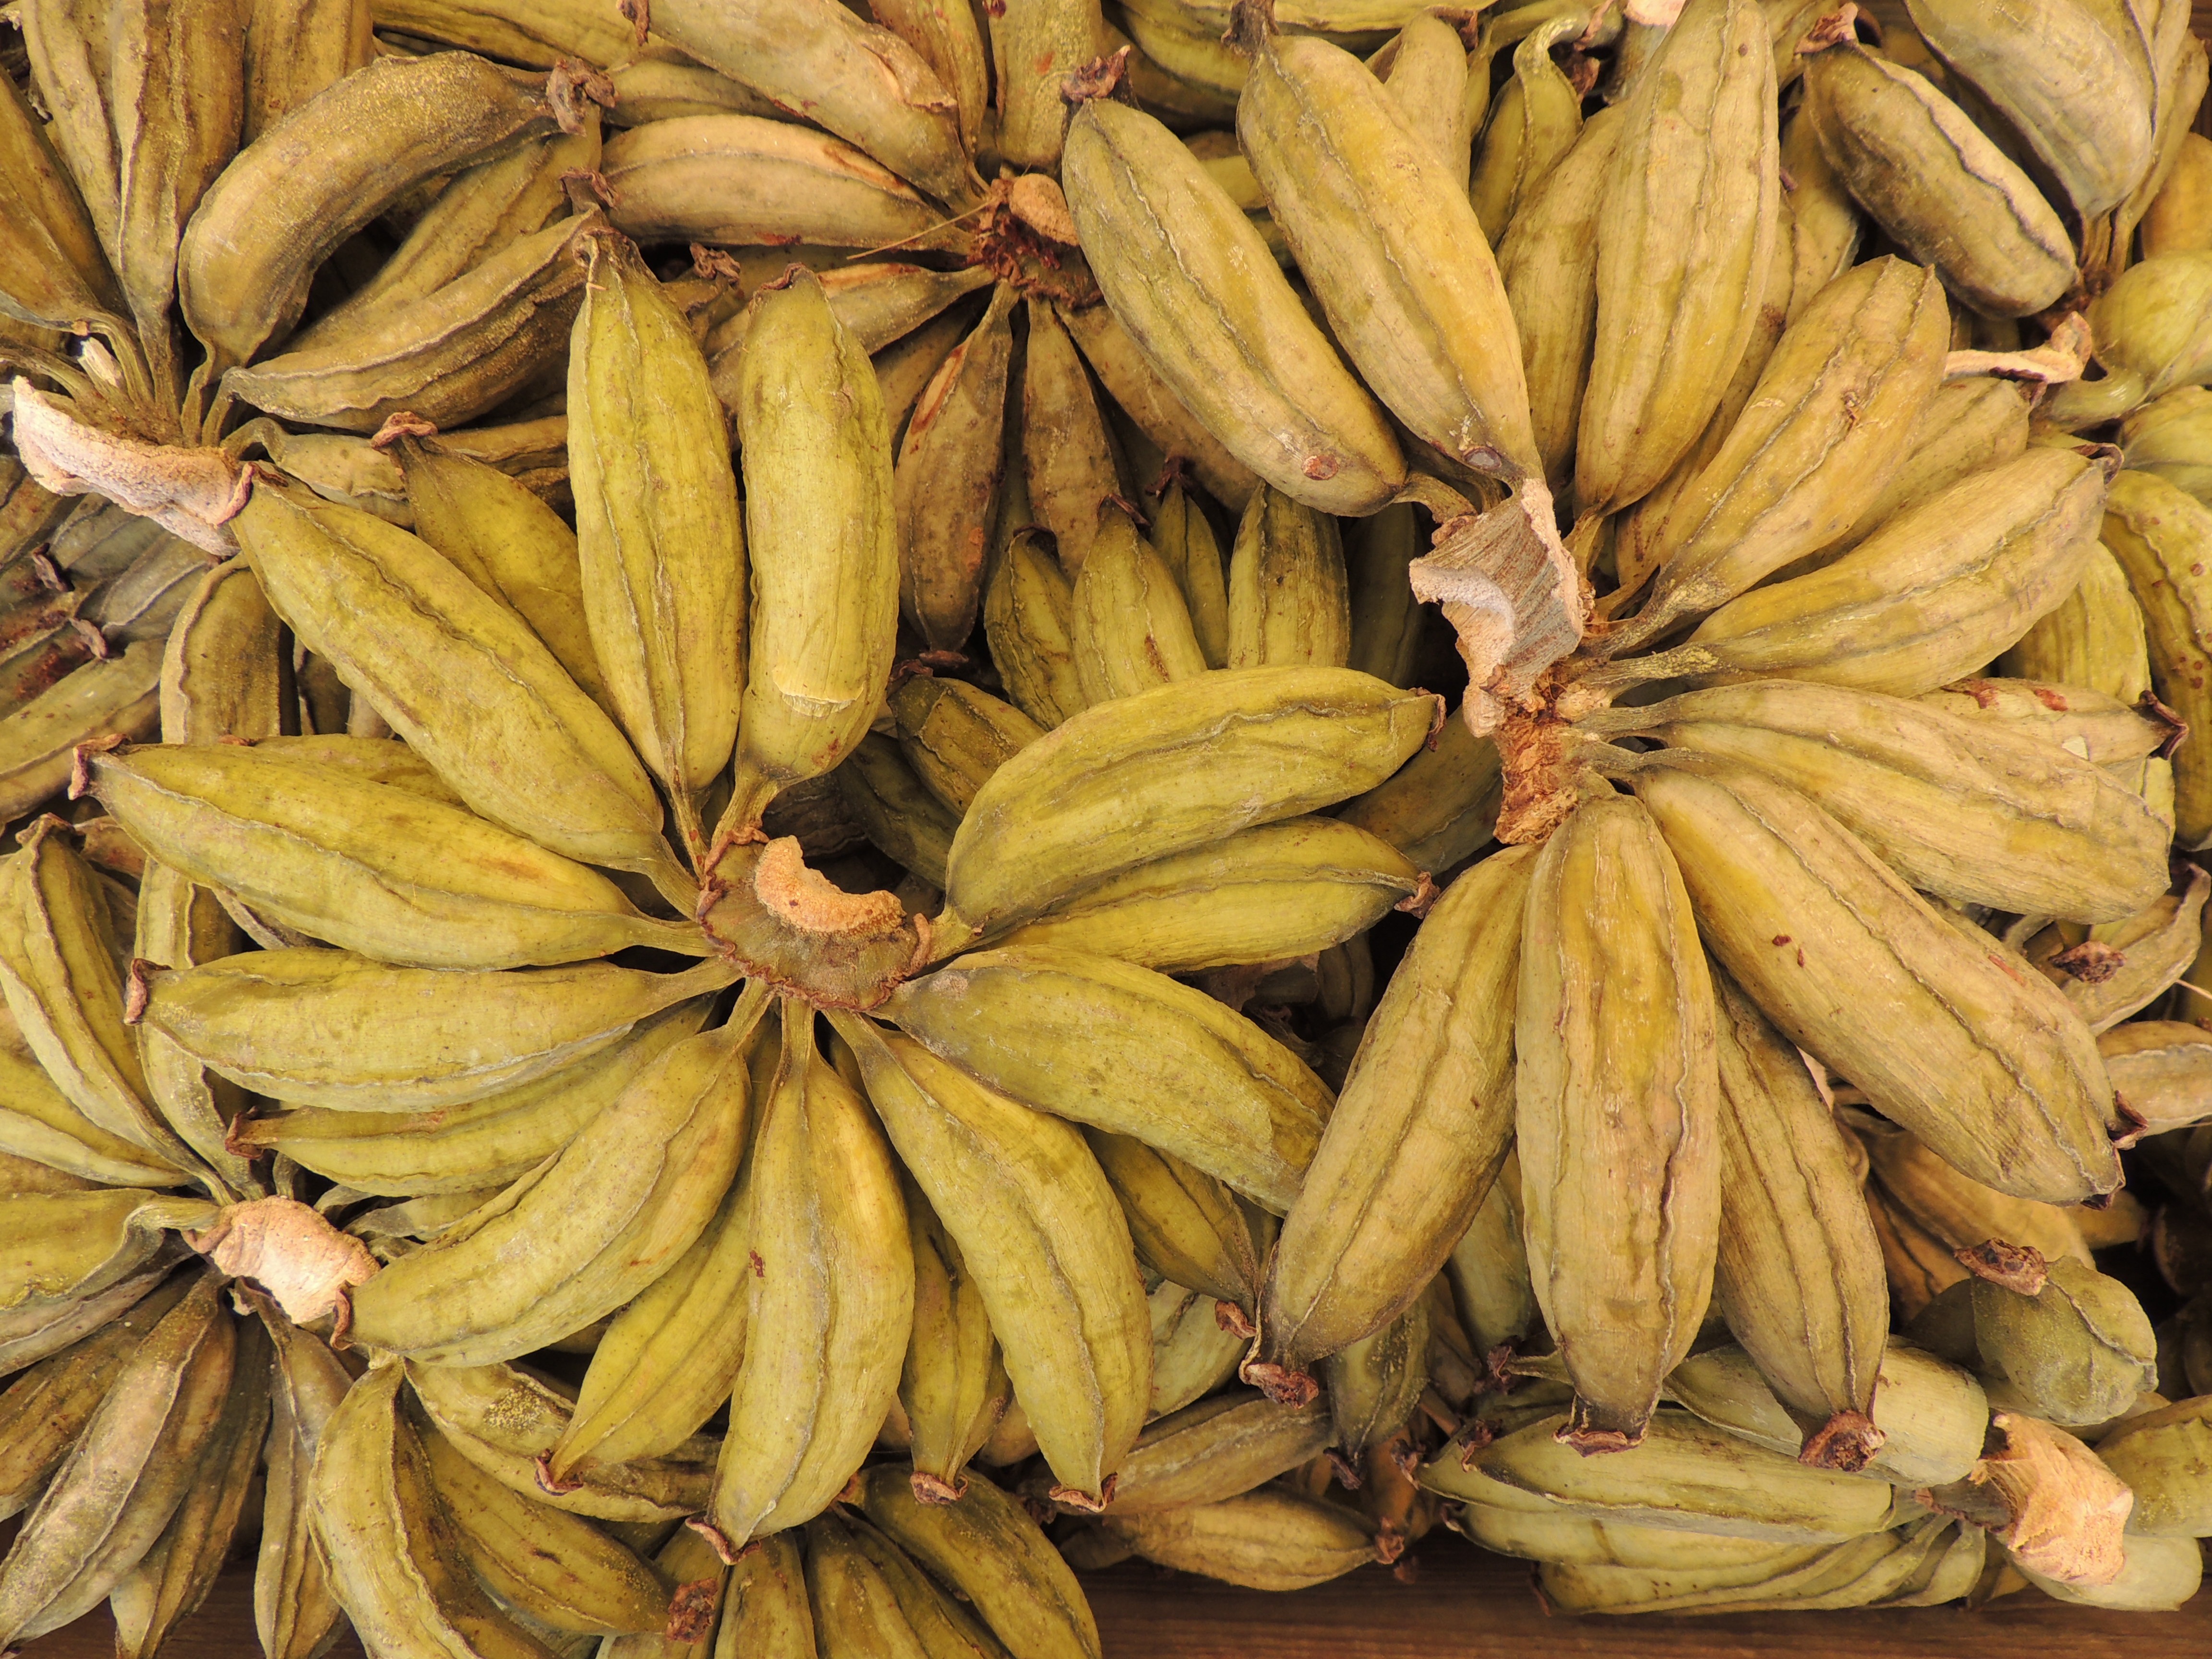
plant, texture, leaf, flower, pattern, food, herb, produce, botany, dried, eat, bananas, flavor